Rouennaise sauce

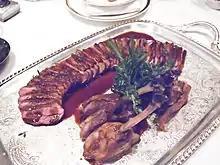
Caneton Rouennais à la Presse, Escoffier's classic pressed duck served with Sauce Rouennaise

Rouennaise sauce (fr. Sauce Rouennaise) is a Bordelaise sauce with the addition of puréed duck liver. This sauce is served with "Canetons à la Rouennaise", which was one of the dishes served at the famous "Dinner of the Three Emperors".